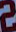
Number: 2